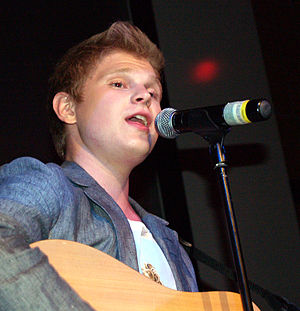
Paradise Oskar
Axel Ehnström er en finsk sanger. Han er også kendt under sit kunstnernavn Paradise Oskar. Under dette navn deltog han for Finland ved Eurovision Song Contest 2011 i Düsseldorf med sangen Da da dam. Her kvalificerede han sig videre fra semi-finalen til finalen, hvor han endte på en 21. plads.